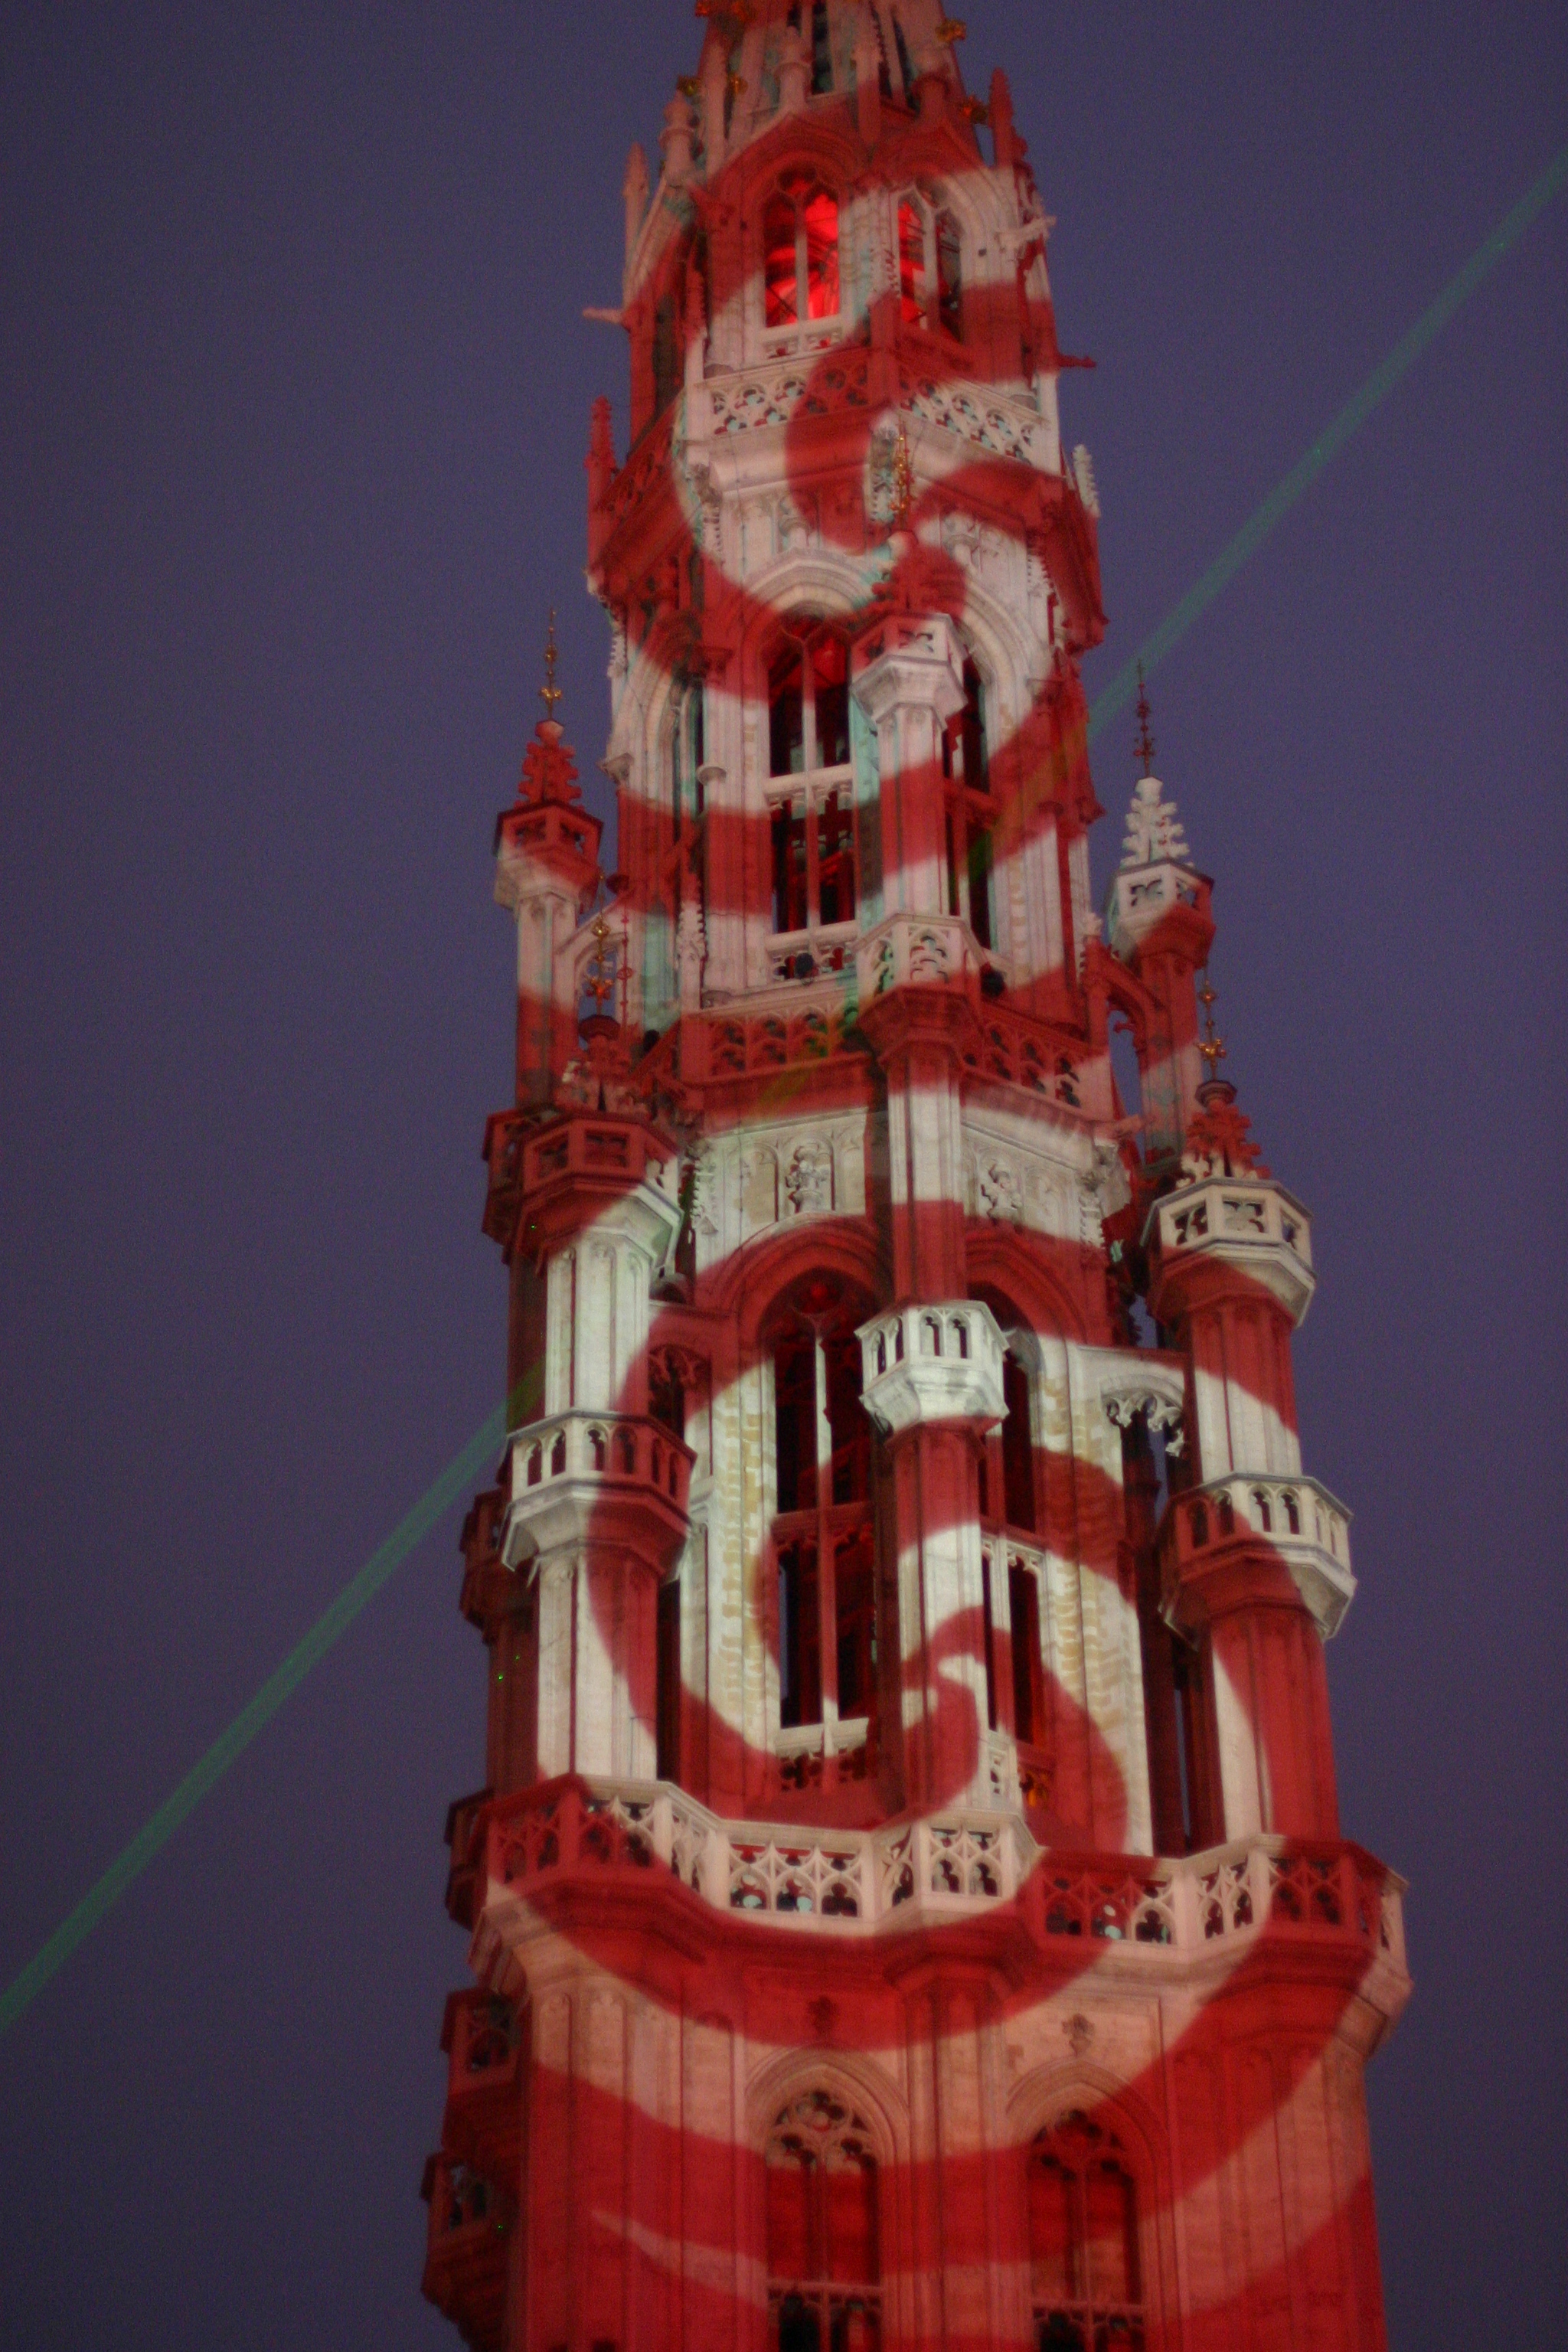
brussels, church, christmas, red, facade, tower, landmark, carmine, tourist attraction, spire, national historic landmark